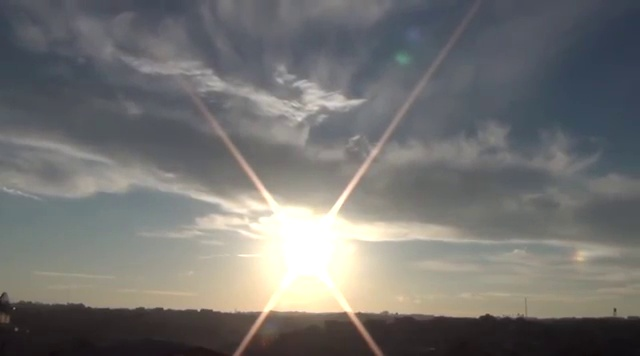
Fire: no
Smoke: no